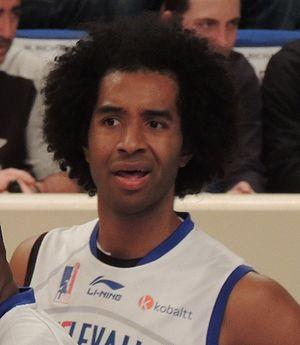
Saint Thomas Basket Le Havre est un club professionnel français de basket-ball appartenant à l'élite du championnat de France. Le club, basé au Havre, est une section du club omnisports de l'Union sportive de Saint Thomas d'Aquin. Le club a compté dans ses rangs des joueurs d'exception comme Bruce Bowen, Jean-Manuel Sousa, Jermaine Guice, Ian Mahinmi, Fabien Causeur, Pape Sy, Marcus Goree, Bernard King ou encore John Cox, Ricardo Greer.
John Cox est un joueur professionnel américano-vénézuélien de basket-ball, né le 6 juillet 1981 à Caracas. Il mesure 1,94 m. Il est le cousin de Kobe Bryant, le célèbre joueur des Lakers de Los Angeles.